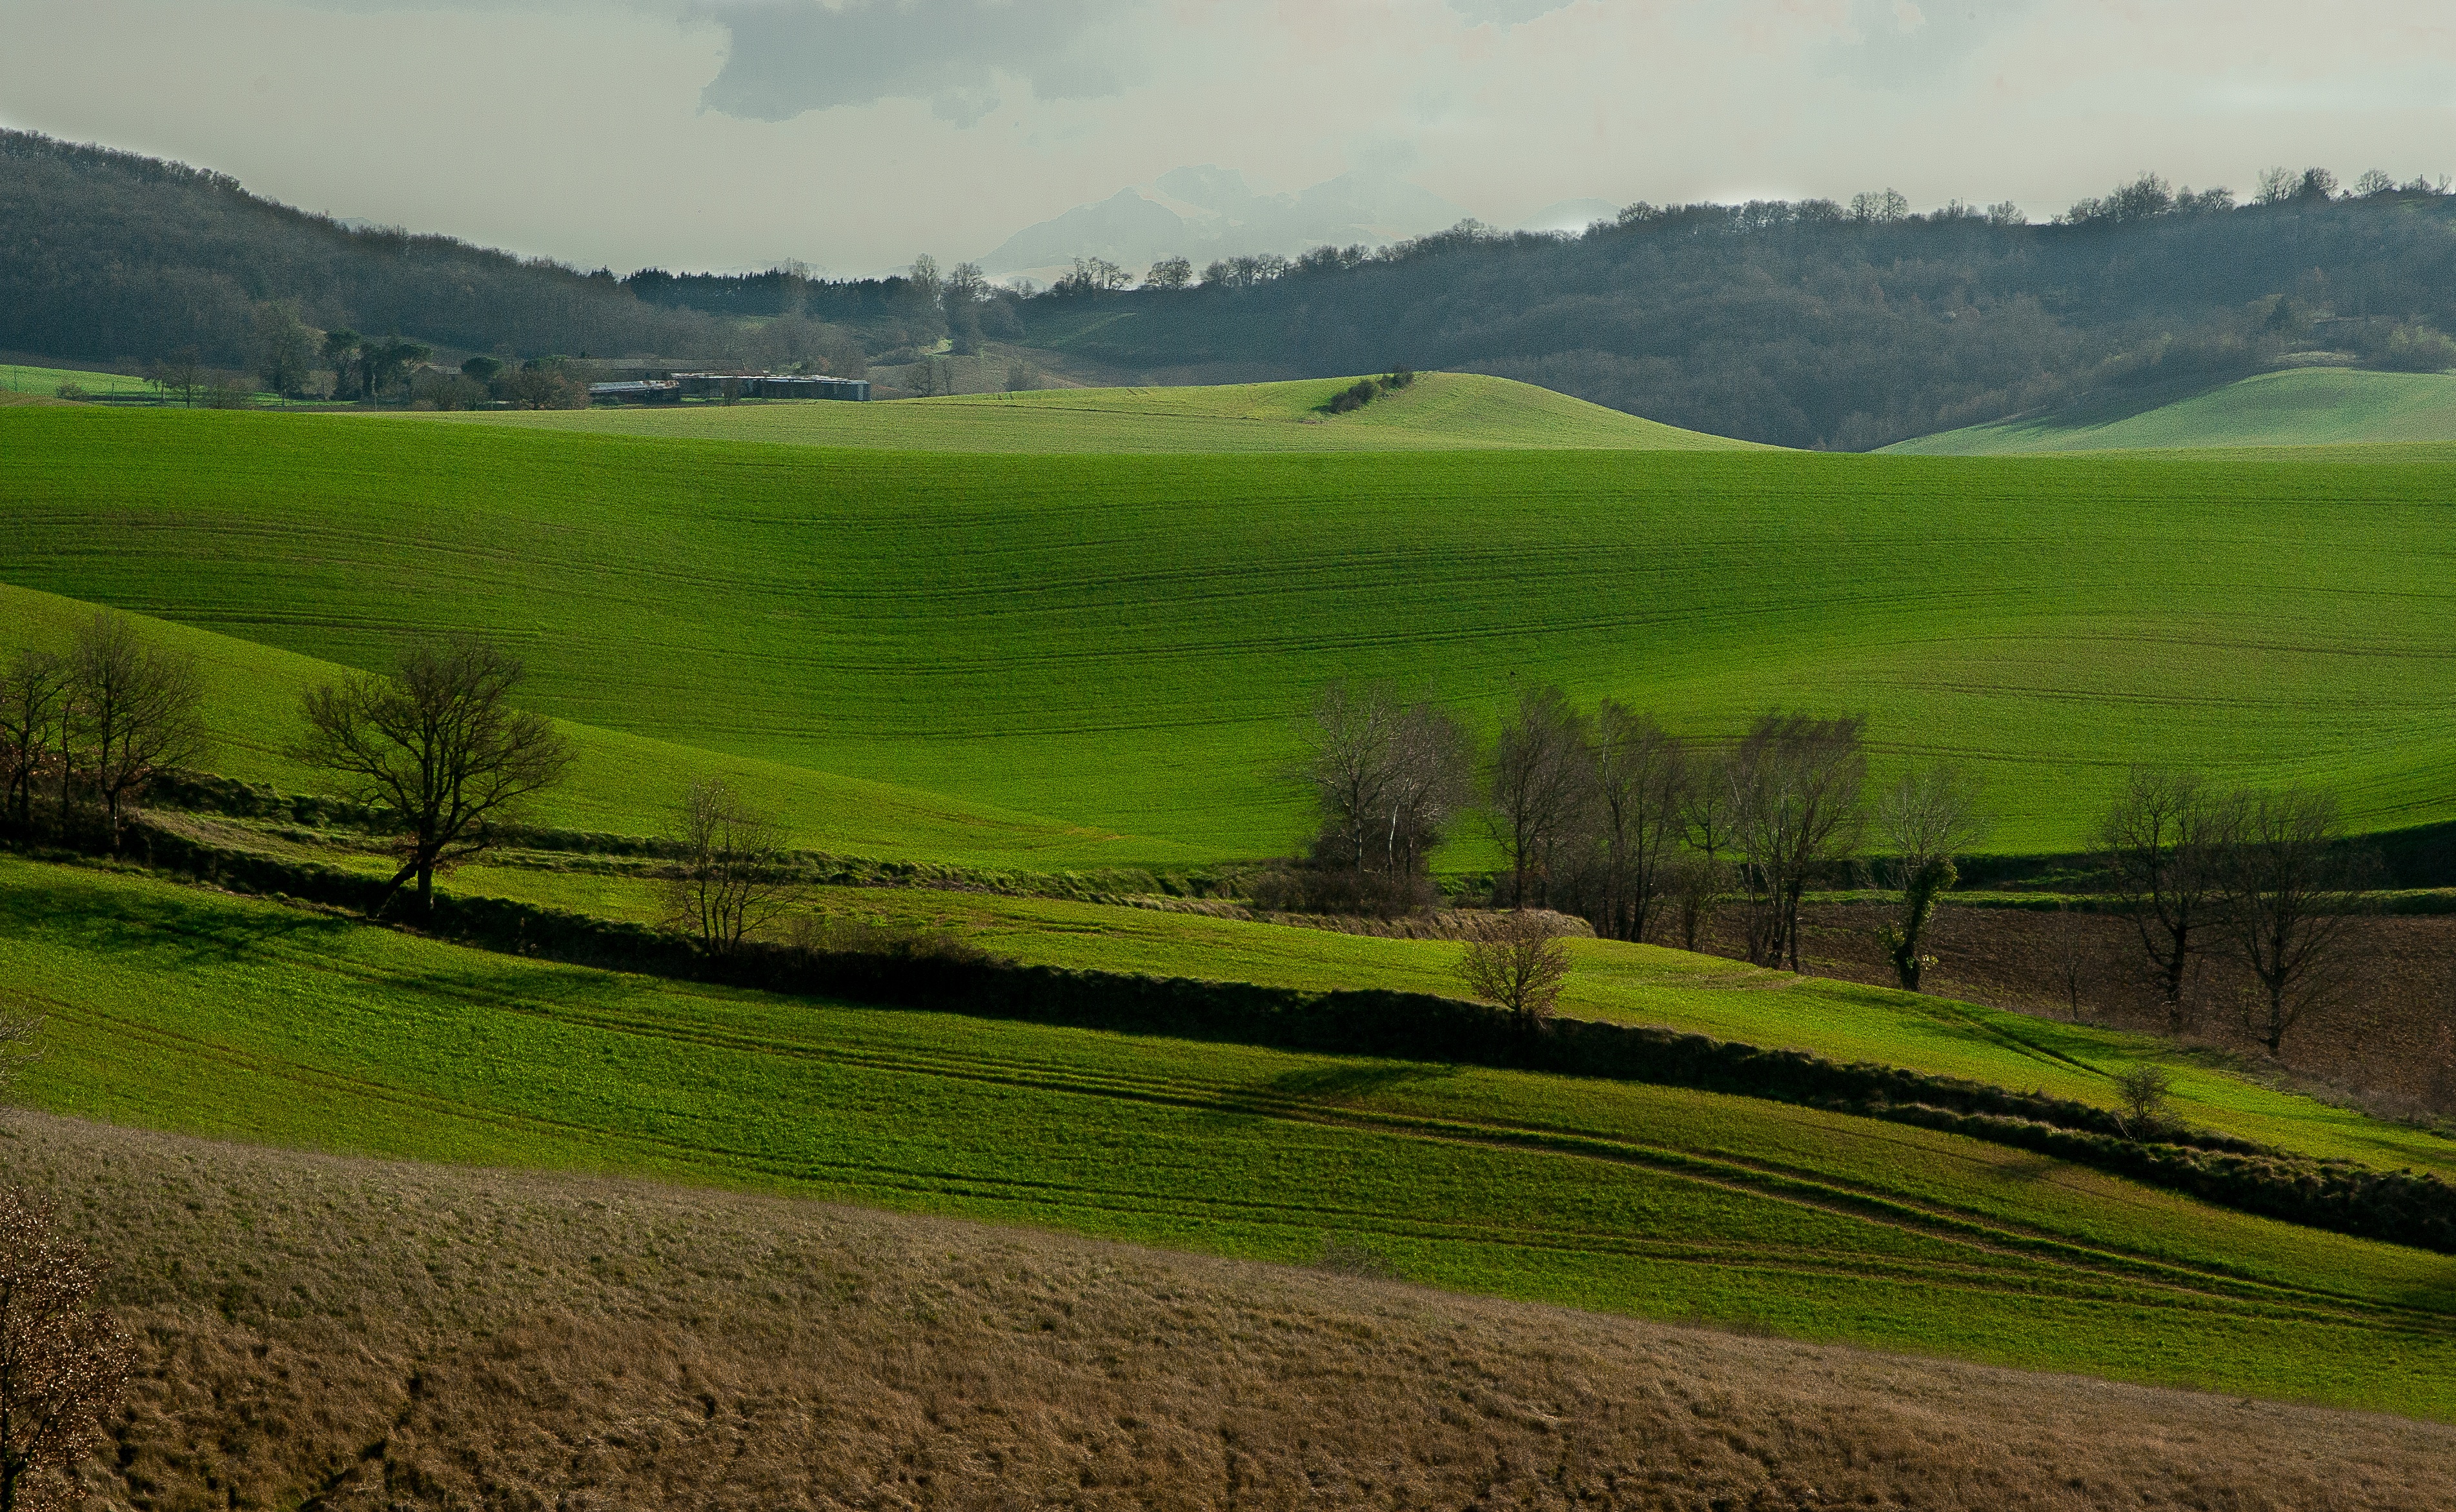
landscape, nature, grass, mountain, structure, field, farm, meadow, prairie, morning, hill, valley, france, green, pasture, agriculture, highland, plain, golf course, hills, fields, grassland, plateau, habitat, rural area, paddy field, lala, geographical feature, atmospheric phenomenon, mountainous landforms, sport venue